Group 14 hydride

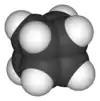
Cubane, a Platonic hydrocarbon and prismane

Many other group 14 hydrides are known. Carbon forms a huge variety of hydrocarbons (among the simplest alkanes are methane , ethane , propane , butane , pentane and hexane , with a wide range of uses. There is also polyethylene , where "n" is very large, a stable hydrocarbon polymer, the most commonly produced plastic. Hydrocarbons also include alkenes, which contain a double bond between carbon atoms (e.g. ethylene ), alkynes, which contain a triple bond between carbon atoms (e.g. acetylene ), cyclic and branched hydrocarbons (e.g. cyclohexane , limonene , which is a cyclic hydrocarbon with double bonds between carbon atoms, and neopentane , which is a branched hydrocarbon), as well as aromatic hydrocarbons such as benzene and toluene ), whose study forms the core of organic chemistry.